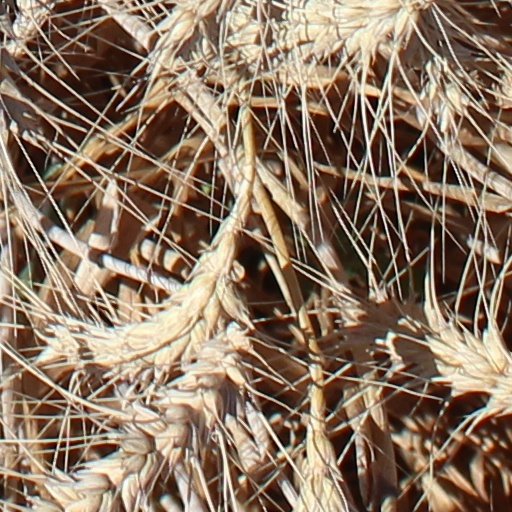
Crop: wheat